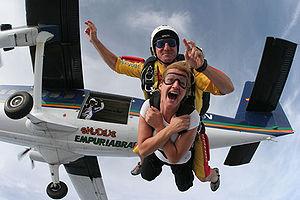
Skydive Empuriabrava est la marque sous laquelle est exploité l’aérodrome d'Empuriabrava depuis 1985. L’activité principale y est depuis toujours le parachutisme, bien qu’on y pratique également des vols à d’autres fins: photographie, publicité aérienne, tourisme, cours privés de pilotage.